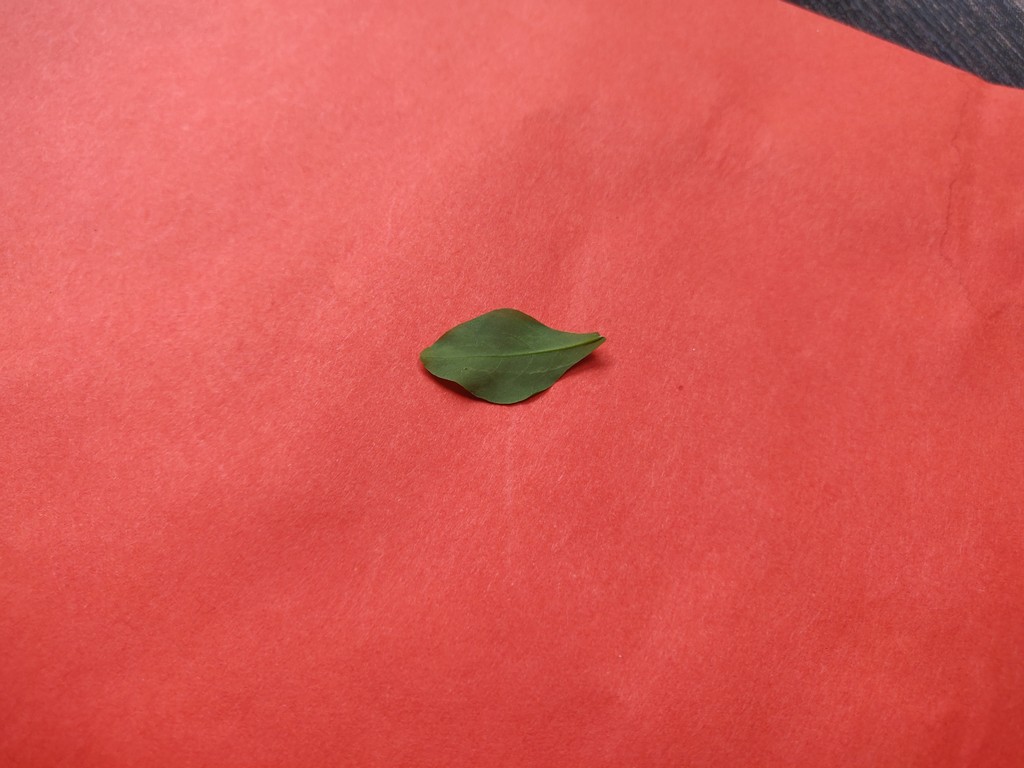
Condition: Healthy
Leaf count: single
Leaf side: back